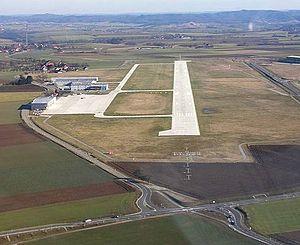
Le camp de concentration de Hessental était un commando extérieur du Camp de concentration de Natzweiler-Struthof en Alsace situé près de la gare de Hessental, bourgade aujourd’hui rattachée à la commune de Schwäbisch Hall dans le Bade-Wurtemberg en Allemagne. Environ 800 prisonniers, majoritairement des juifs polonais, ont été internés dans ce camp pour travailler sur la base aérienne de Hessental ou bien comme main d’œuvre corvéable dans les exploitations agricoles ou les entreprises des environs. Environ 300 détenus sont morts dans ce camp annexe des suites de la malnutrition, des mauvais traitements ou de la marche de la mort qui mit fin au camp début avril 1945. Le commandant du commando extérieur Hessental, SS-Hauptscharführer August Walling fut jugé en novembre 1947 devant le Tribunal Général de Rastatt pour crime contre l’humanité. Il fut condamné à 20 ans de détention mais sera relâché au bout de dix ans.